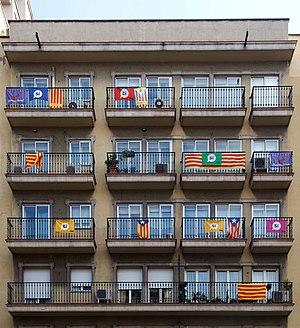
L'estelada est le drapeau qui symbolise la revendication de l'indépendance de la Catalogne et des pays catalans par rapport à l'Espagne et la France. Elle se compose d'une senyera à laquelle on a ajouté un triangle au guindant portant une étoile au centre.
Le référendum de 2017 sur l'indépendance de la Catalogne, connu également sous le numéronyme de 1-O, est un référendum d'autodétermination de la Catalogne à l'initiative du gouvernement régional de Catalogne et approuvé par le Parlement de Catalogne mais suspendu par le Tribunal constitutionnel espagnol, qui a finalement lieu le 1ᵉʳ octobre 2017 dans la communauté autonome de Catalogne. Le 17 octobre 2017 le Tribunal constitutionnel espagnol l'a déclaré illégal et a annulé sa loi.